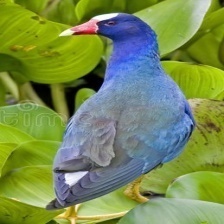
Species: PURPLE GALLINULE
Scientific name: PORPHYRIO MARTINICUS
ImageNet parent category: european_gallinule